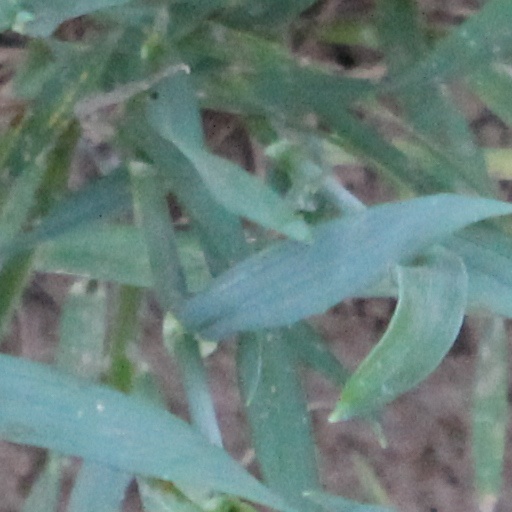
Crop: wheat